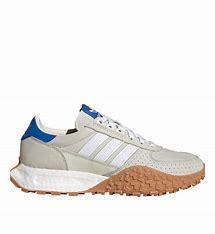
Brand: Adidas
Model: Retropy E5